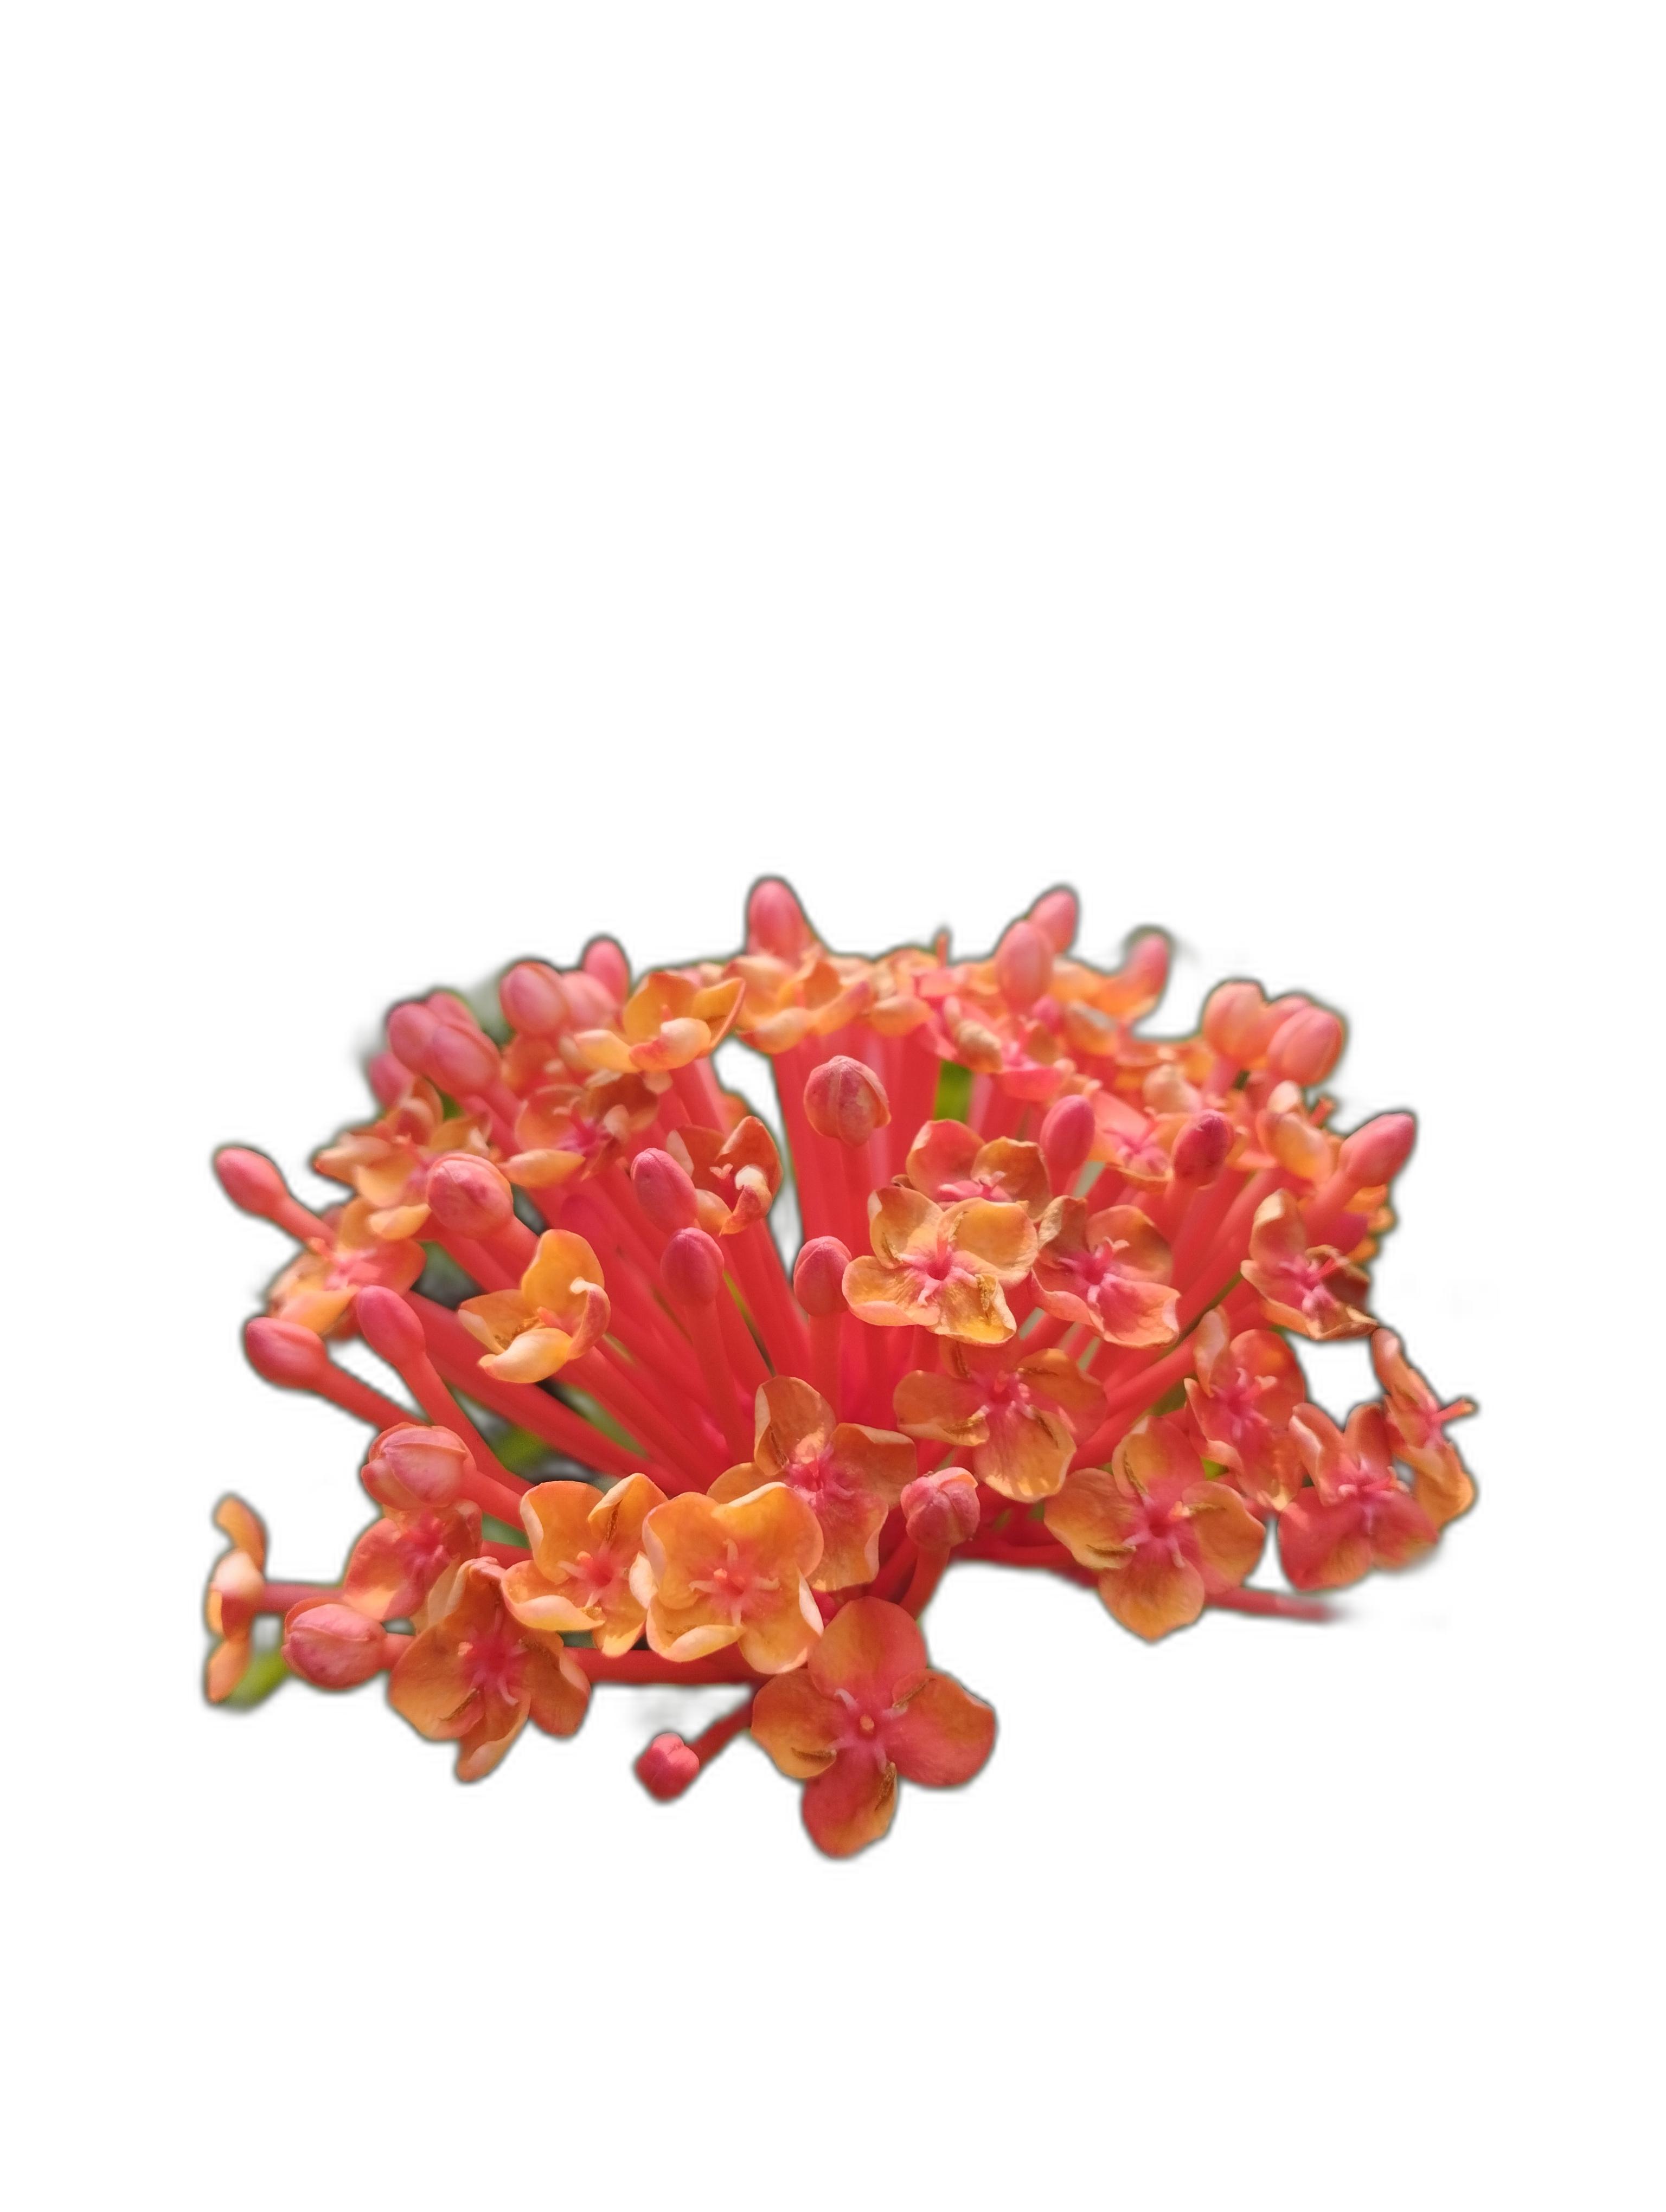
Label: Jungle geranium